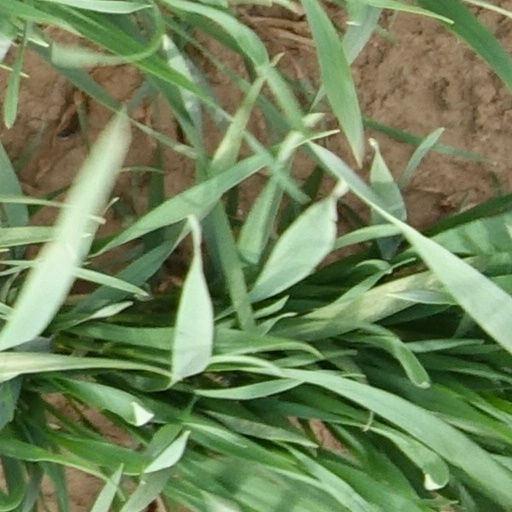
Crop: wheat